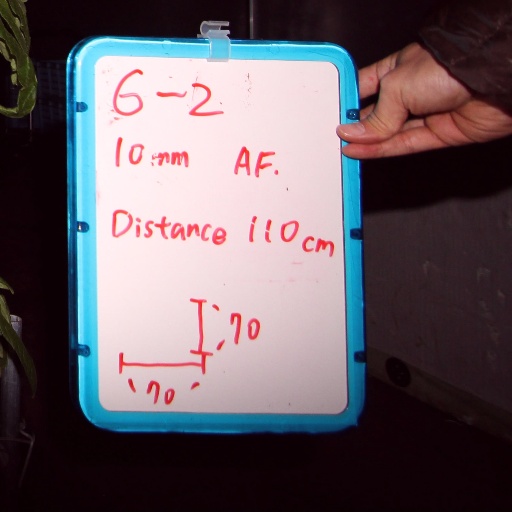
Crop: tomato